Varning för Jönssonligan

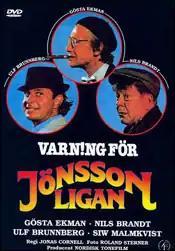

Varning för Jönssonligan is a Swedish film about the gang Jönssonligan made in 1981.